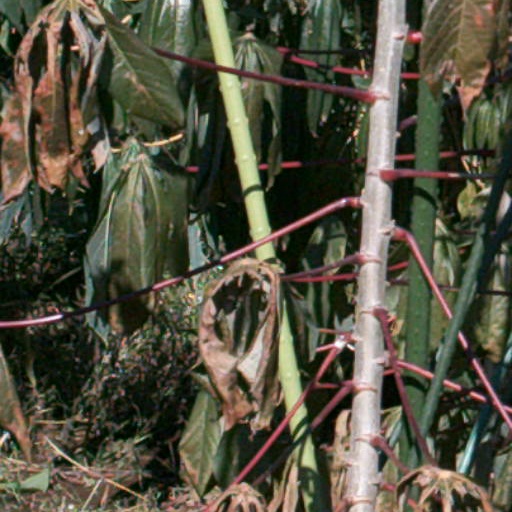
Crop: cassava